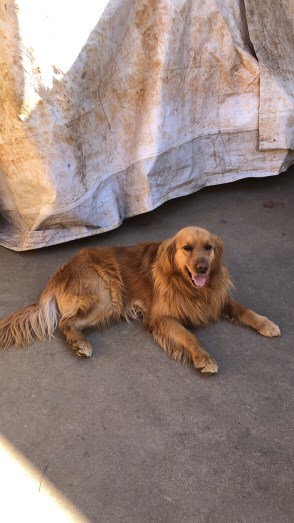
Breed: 5355-n000126-golden_retriever